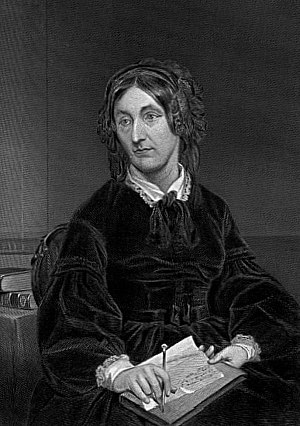
Mary Somerville
Mary Somerville var en engelsk naturvidenskabelig forfatterinde. Hun var datter af admiral William George Fairfax og i andet ægteskab gift med lægen William Somerville.